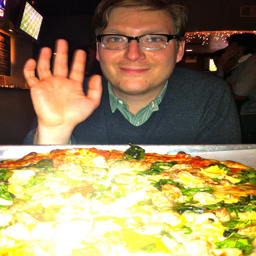
A man who is sitting behind a pizza.
A man is about to eat a pizza.
A man sitting in front of a pizza at a table.
A man at a table eats a pizza by himself
a man that is sitting out front of a pizza